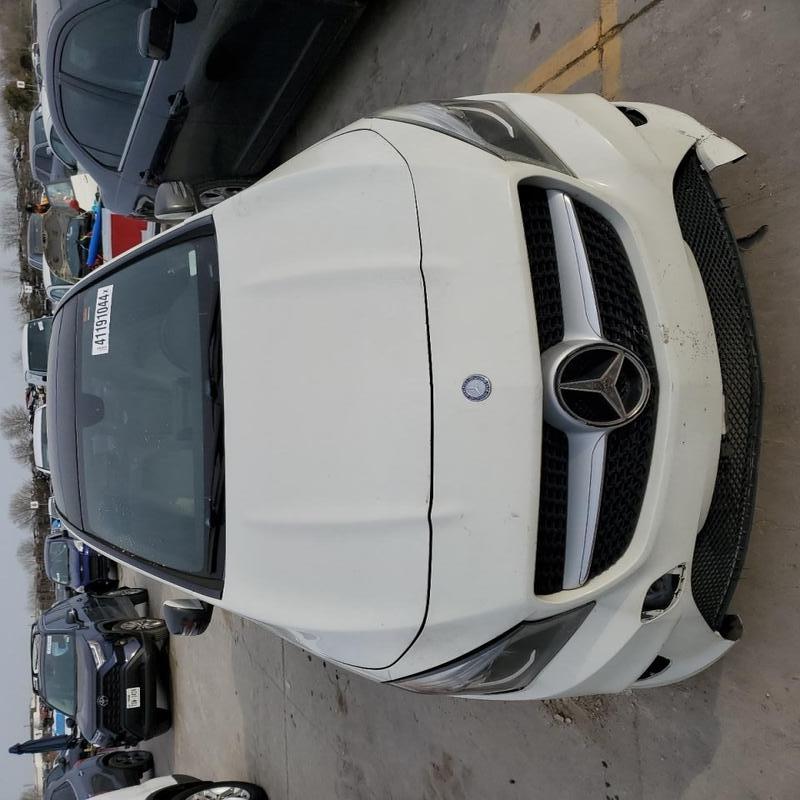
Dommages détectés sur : pare-choc avant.
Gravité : majeur